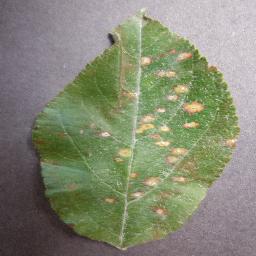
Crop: apple
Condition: cedar_rust